Fremont D. Orff

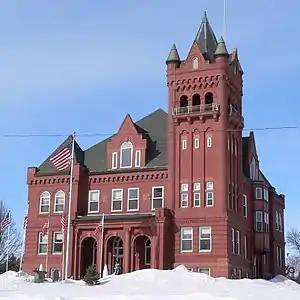
The Wayne County Courthouse in Wayne, Nebraska, designed by Orff & Guilbert and built in 1899.

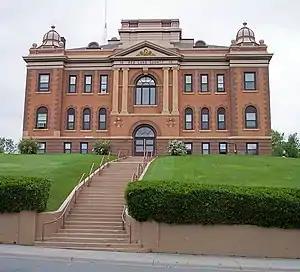
The Red Lake County Courthouse in Red Lake Falls, Minnesota designed from F. D. Orff and built in 1911.

Orff was born in 1856 in Bangor, Maine to Edward F. Orff and Sarah (Yates) Orff. He was educated in the public schools and probably in architecture in the office of his elder brother, George W. Orff. The elder Orff left Bangor in the winter of 1878, settling in Minneapolis, Minnesota in the spring of 1879. He was quickly followed by his brother. After two additional years as a draftsman, Orff formed a partnership with his brother, known as Orff Brothers. As his elder brother gradually retired from practice, responsibilities in the firm gradually moved to Fremont D. and his designers, which included Francis W. Fitzpatrick and Edgar E. Joralemon. In 1893, the partnership was expanded to include Joralemon, and was known as Orff & Joralemon. When this partnership was dissolved in 1897, Fremont D. formed a new one with Ernest F. Guilbert, known as Orff & Guilbert. This was dissolved in 1899. Orff then continued to practice independently until 1912, when he retired due to declining health.